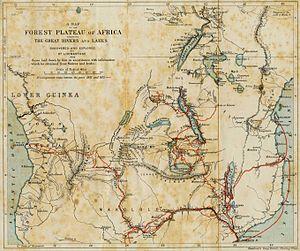
David Livingstone est un médecin, missionnaire protestant et explorateur écossais qui contribua à la fois au développement et à la promotion de l'empire commercial britannique d'une part, à la lutte contre la traite esclavagiste et à l'évangélisation du Sud du continent africain d'autre part. Il participa au mouvement d'exploration et de cartographie de l'intérieur du continent africain précédant le « partage de l'Afrique » entre grandes puissances européennes. Il fut notamment le premier Européen à découvrir la vallée du Zambèze et consacra une partie de sa vie à rechercher les sources du Nil.